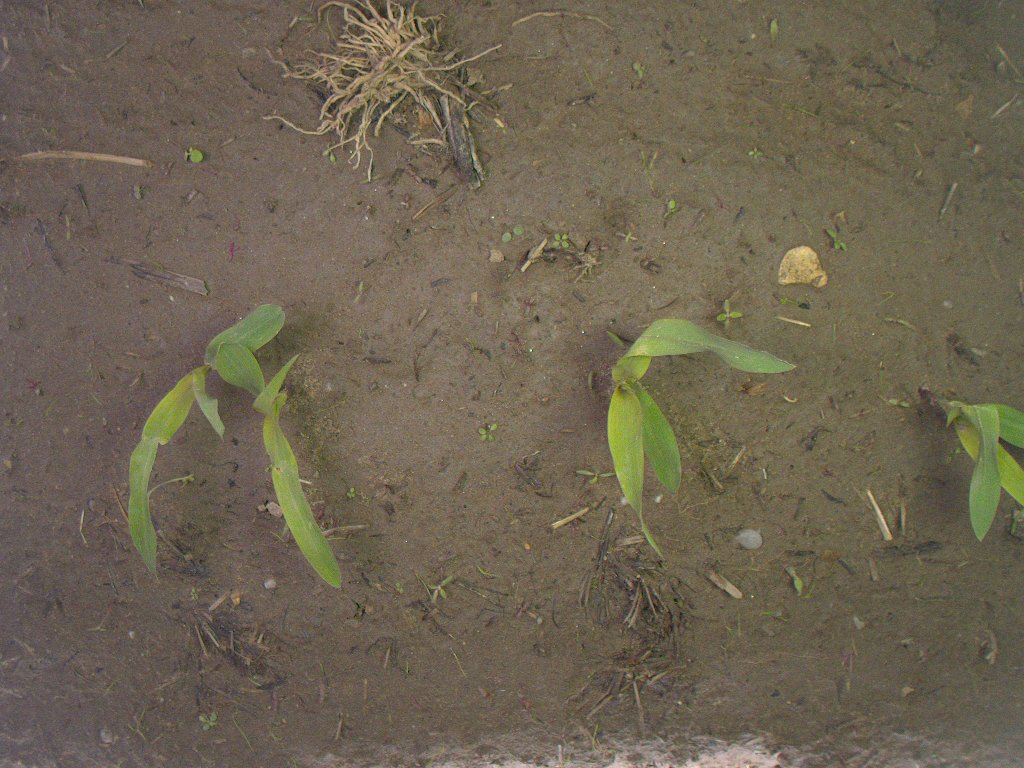
Crop: maize
Objects: maize, maize, maize, maize, stem_maize, stem_maize, stem_maize, stem_maize